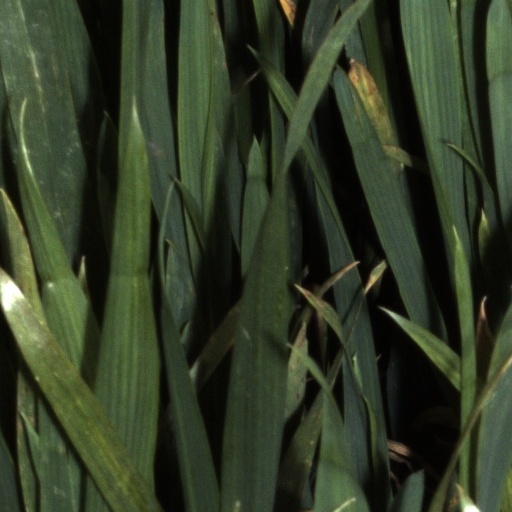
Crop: wheat